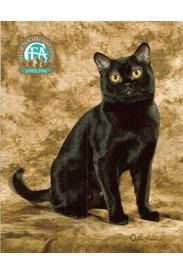
Breed: Bombay